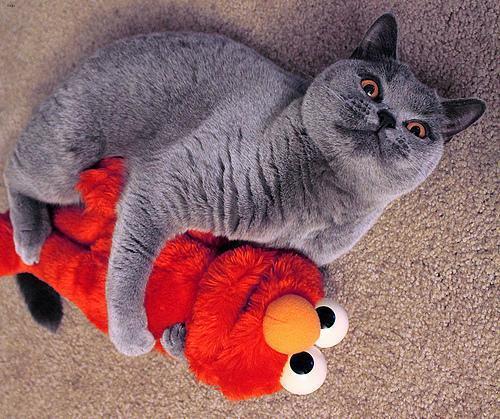
British Shorthair